Authorship of the Petrine epistles

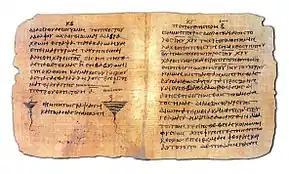
Papyrus 72 (3rd/4th century AD) showing the end of 1 Peter and beginning of 2 Peter

The authorship of the Petrine epistles (1 Peter and 2 Peter) is a question in biblical criticism, parallel to that of the authorship of the Pauline epistles, in which scholars have sought to determine the exact authors of the New Testament letters. The vast majority of biblical scholars think the two epistles do not share the same author, due to wide differences in Greek style and views between the two letters. Most scholars today conclude that Peter the Apostle was the author of neither of the two epistles that are attributed to him.